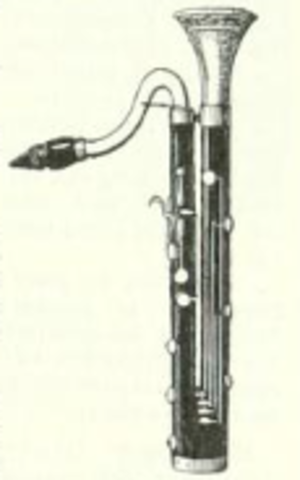
Batyphon issu du dictionnaire Larousse, 1898
La clarinette contrebasse est souvent utilisée en ensemble de clarinettes et en orchestre d'anches simples. Elle permet d'obtenir en ensemble un soutien exemplaire faisant ressortir les harmoniques des autres instruments. Arnold Schönberg l'a utilisée dans ses Orchestrestücke op. 16. Le compositeur français Jean-Louis Agobet a composé en 2002 le concerto Génération pour trois clarinettes et orchestre incluant une importante partie de clarinette contrebasse.